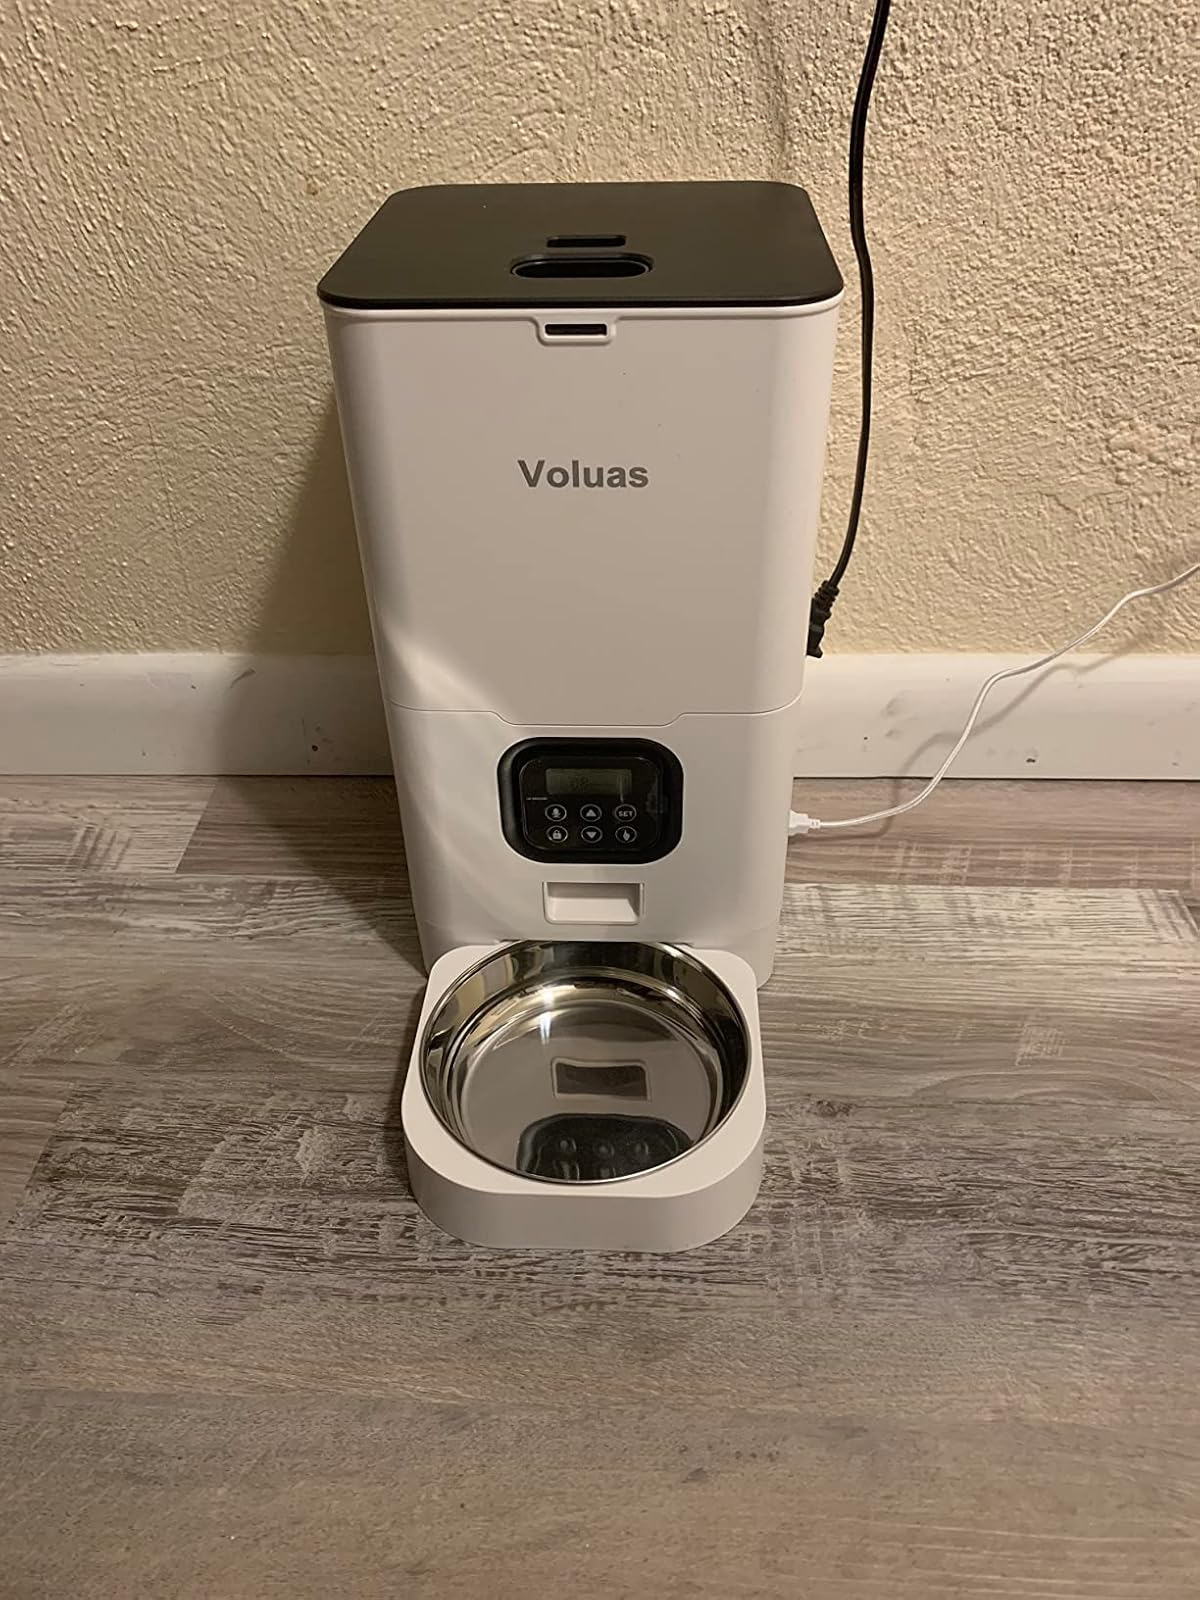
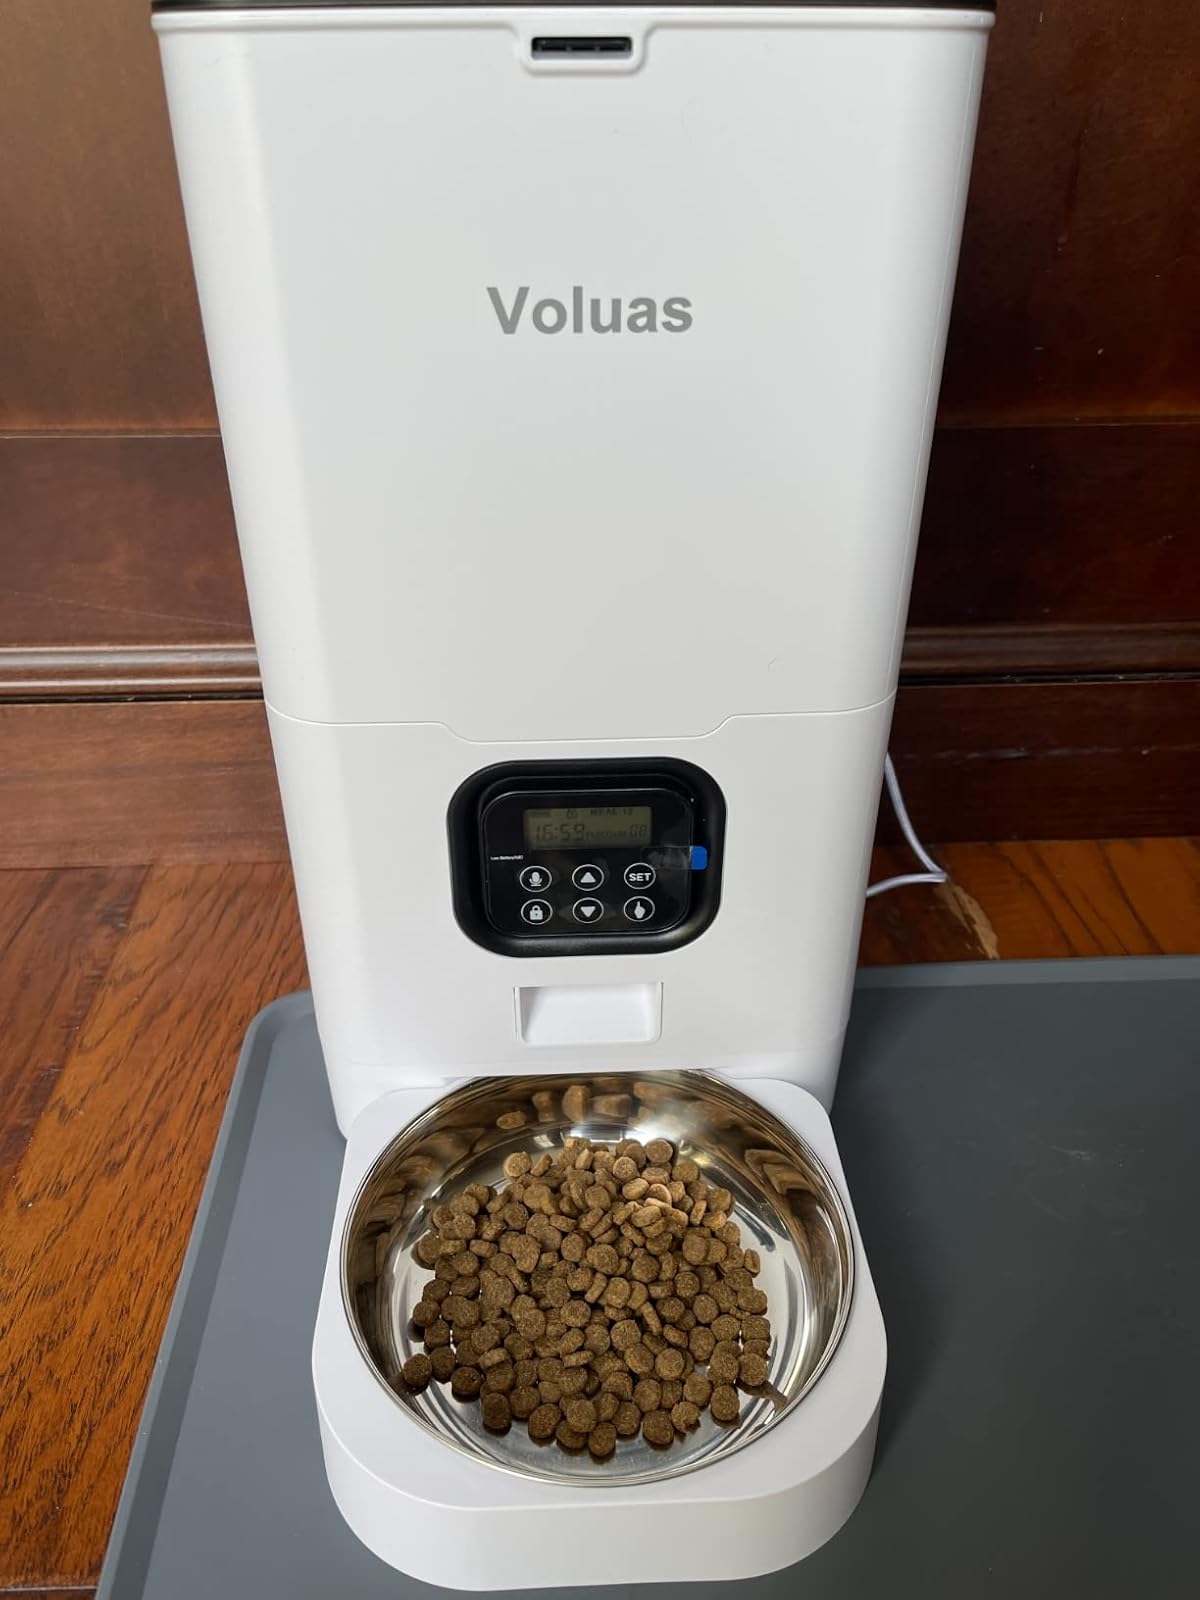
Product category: items_feeder
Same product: yes